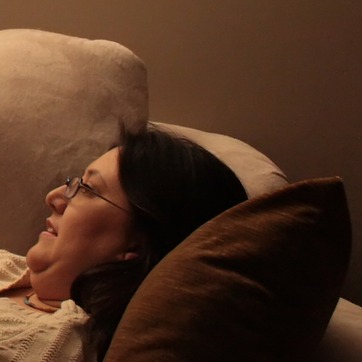
Material: hair